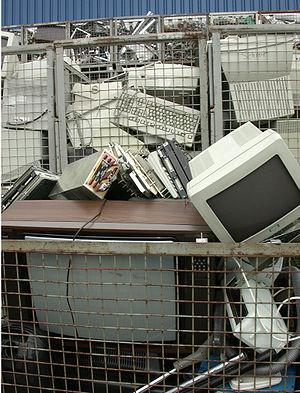
Les déchets d'équipements électriques et électroniques ou PEEFV — produits électriques et électroniques en fin de vie —, en anglais Waste Electronic and Electrical Equipment WEEE sont une catégorie de déchets constituée des équipements en fin de vie, fonctionnant à l'électricité ou via des champs électromagnétiques, ainsi que les équipements de production, de transfert et de mesure de ces courants et champs.
La « révolution numérique » désigne le bouleversement profond des sociétés provoqué par l'essor des techniques numériques telles que l'informatique et le développement du réseau Internet.